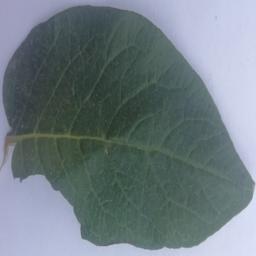
Label: Potato___Healthy